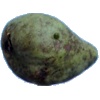
Label: pear_stone